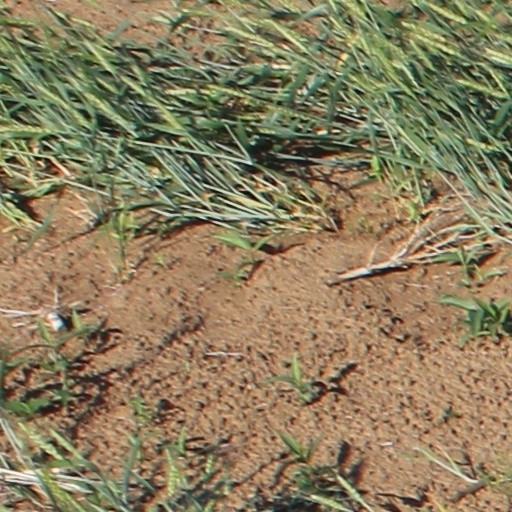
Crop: wheat